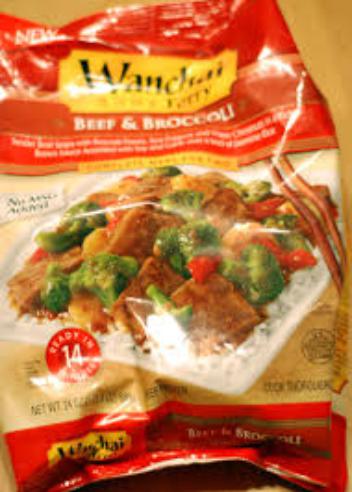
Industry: Food